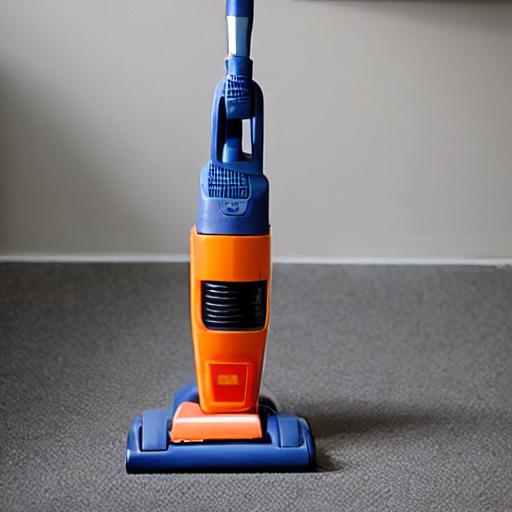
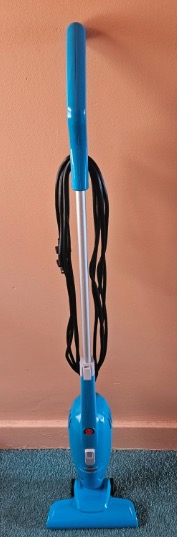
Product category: items_vacuum
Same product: no